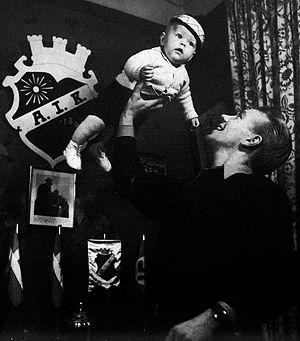
Nils Gustav Henry « Garvis » Carlsson était un footballeur suédois né le 27 octobre 1917 à Falköping et mort le 28 mai 1999. Il évoluait au poste d'avant-centre.